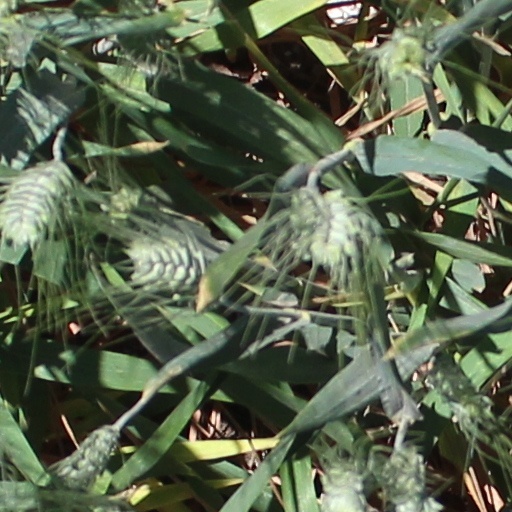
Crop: wheat